Chuck Wilson (sports journalist)

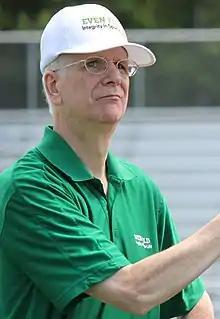
Wilson in 2015

Chuck Wilson (born February 8, 1954) is an American interviewer, reporter and sports talk radio host. Wilson was an original host when the ESPN Radio Network debuted on January 4, 1992, and has 20 years experience on national radio, including close to 17 years at ESPN.